Bernard Partridge

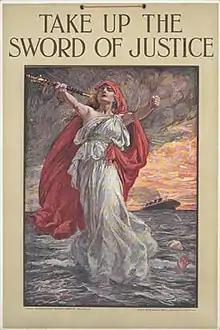
"Take Up The Sword Of Justice"

1915 Partridge designed posters to encourage recruitment to the British Army. "Take up the Sword of Justice" was one of the most popular, printed by David Allen & Sons, for the British Parliamentary Recruiting Committee (PRC). It features the sinking RMS Lusitania, drowning passengers, and a vengeful Lady Justice wielding the Sword of Justice. State Library of Victoria, Melbourne, Australia, is just one of the many libraries and museums around the world which hold copies of this poster.